Sotoroi September

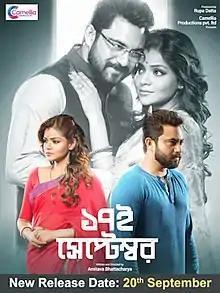

Sotoroi September (17 September) is a Bengali family drama film directed by Amitabha Bhattacharya and produced by Rupa Dutta under the banner of Camellia Films. The film starring Soham Chakraborty and Arunima Ghosh, is about a young couple, Neel and Labanya, who belong to a joint family, and have come to Kolkata from the suburbs. The film was released theatrically on 20 September 2019.